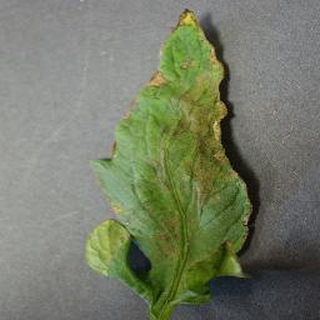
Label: tomato_bacterial_spot